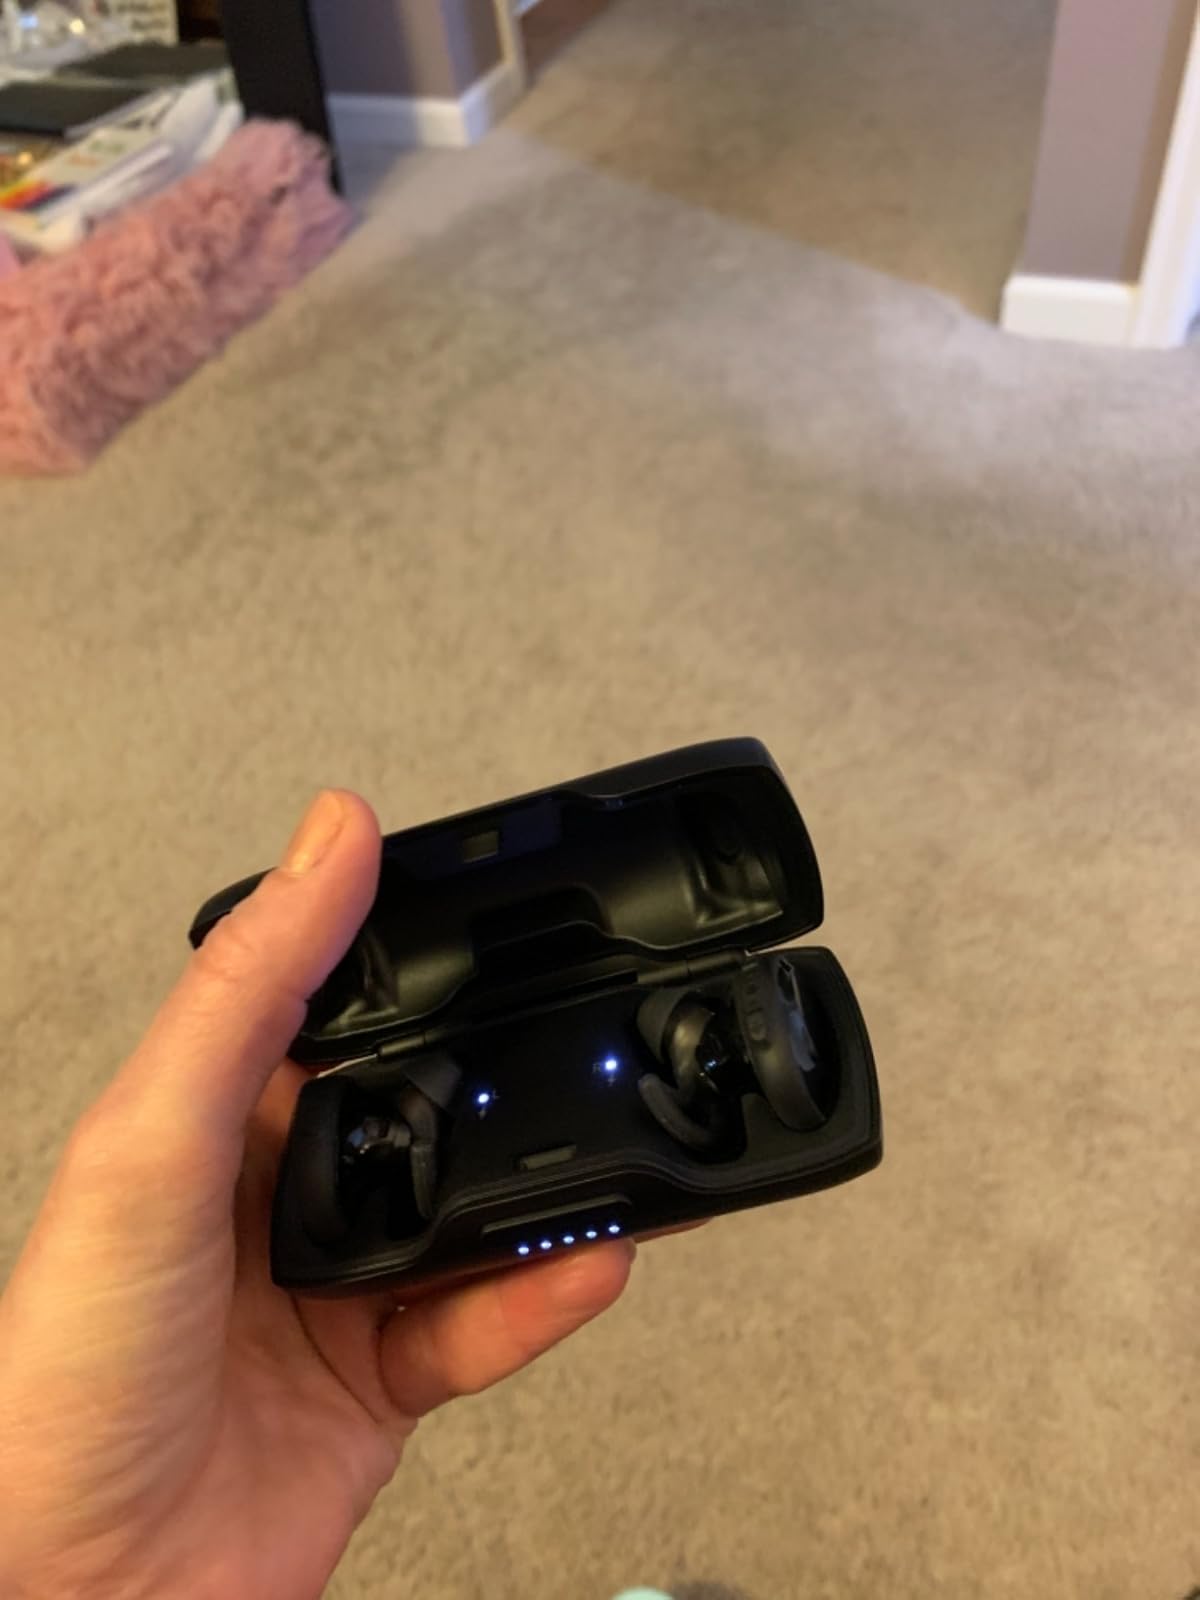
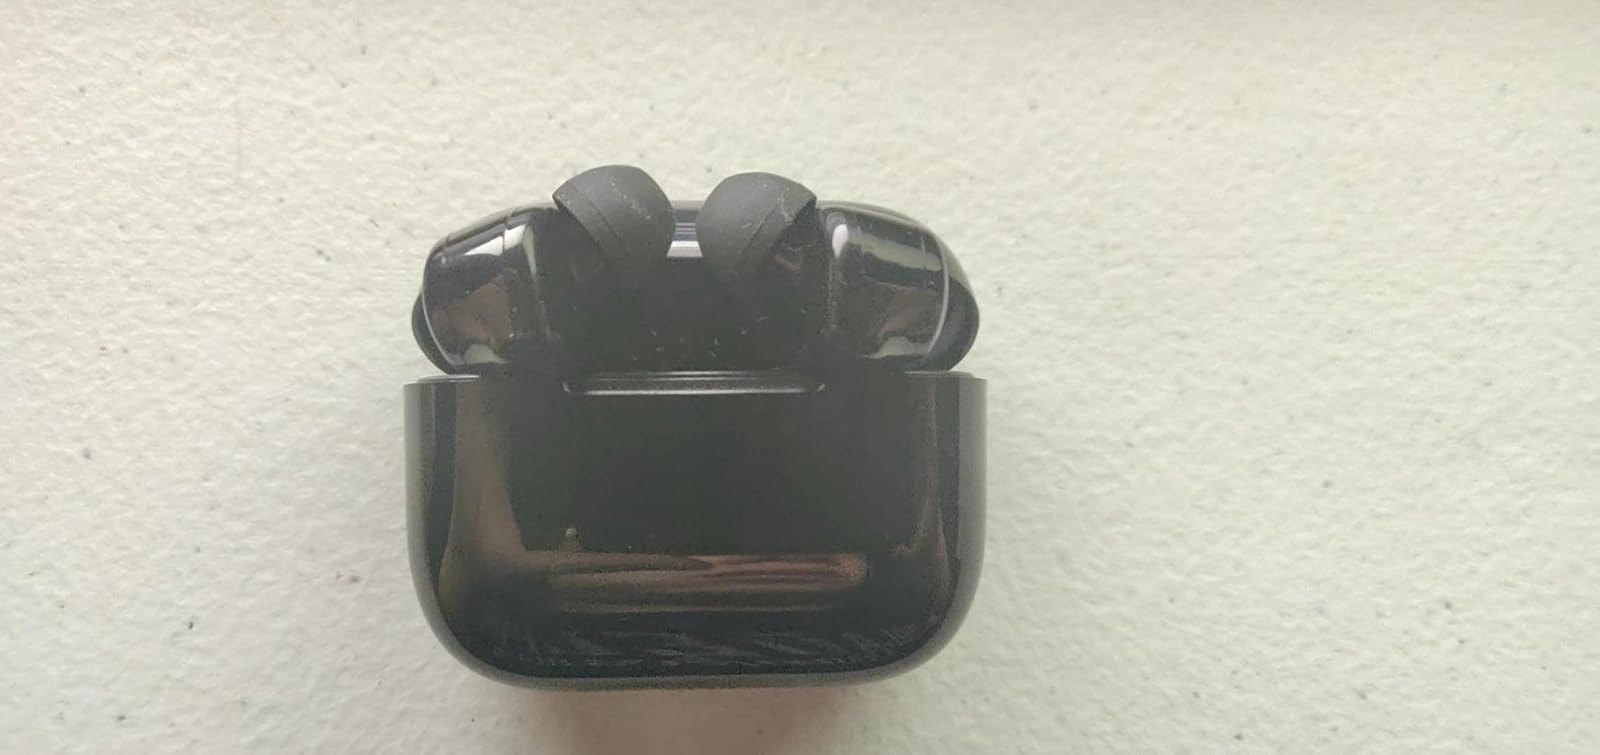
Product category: earbuds
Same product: no